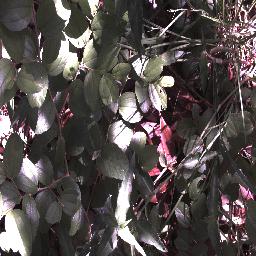
Label: snake_weed